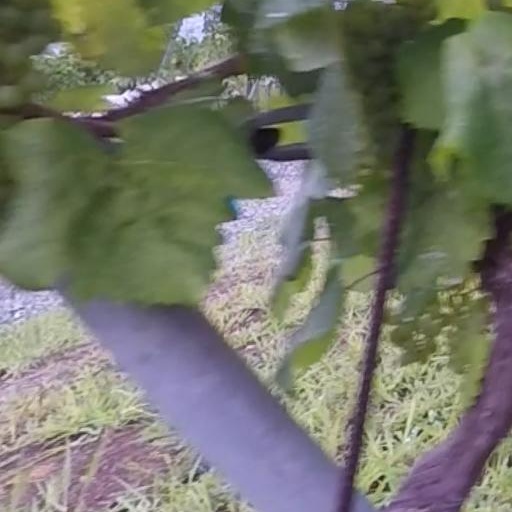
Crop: grape